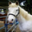
Label: horse